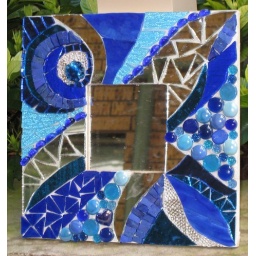
beads, smalti, stainded and mirror glass, tiles and nuggets on an Ikea mirror. Will be grouting in blue